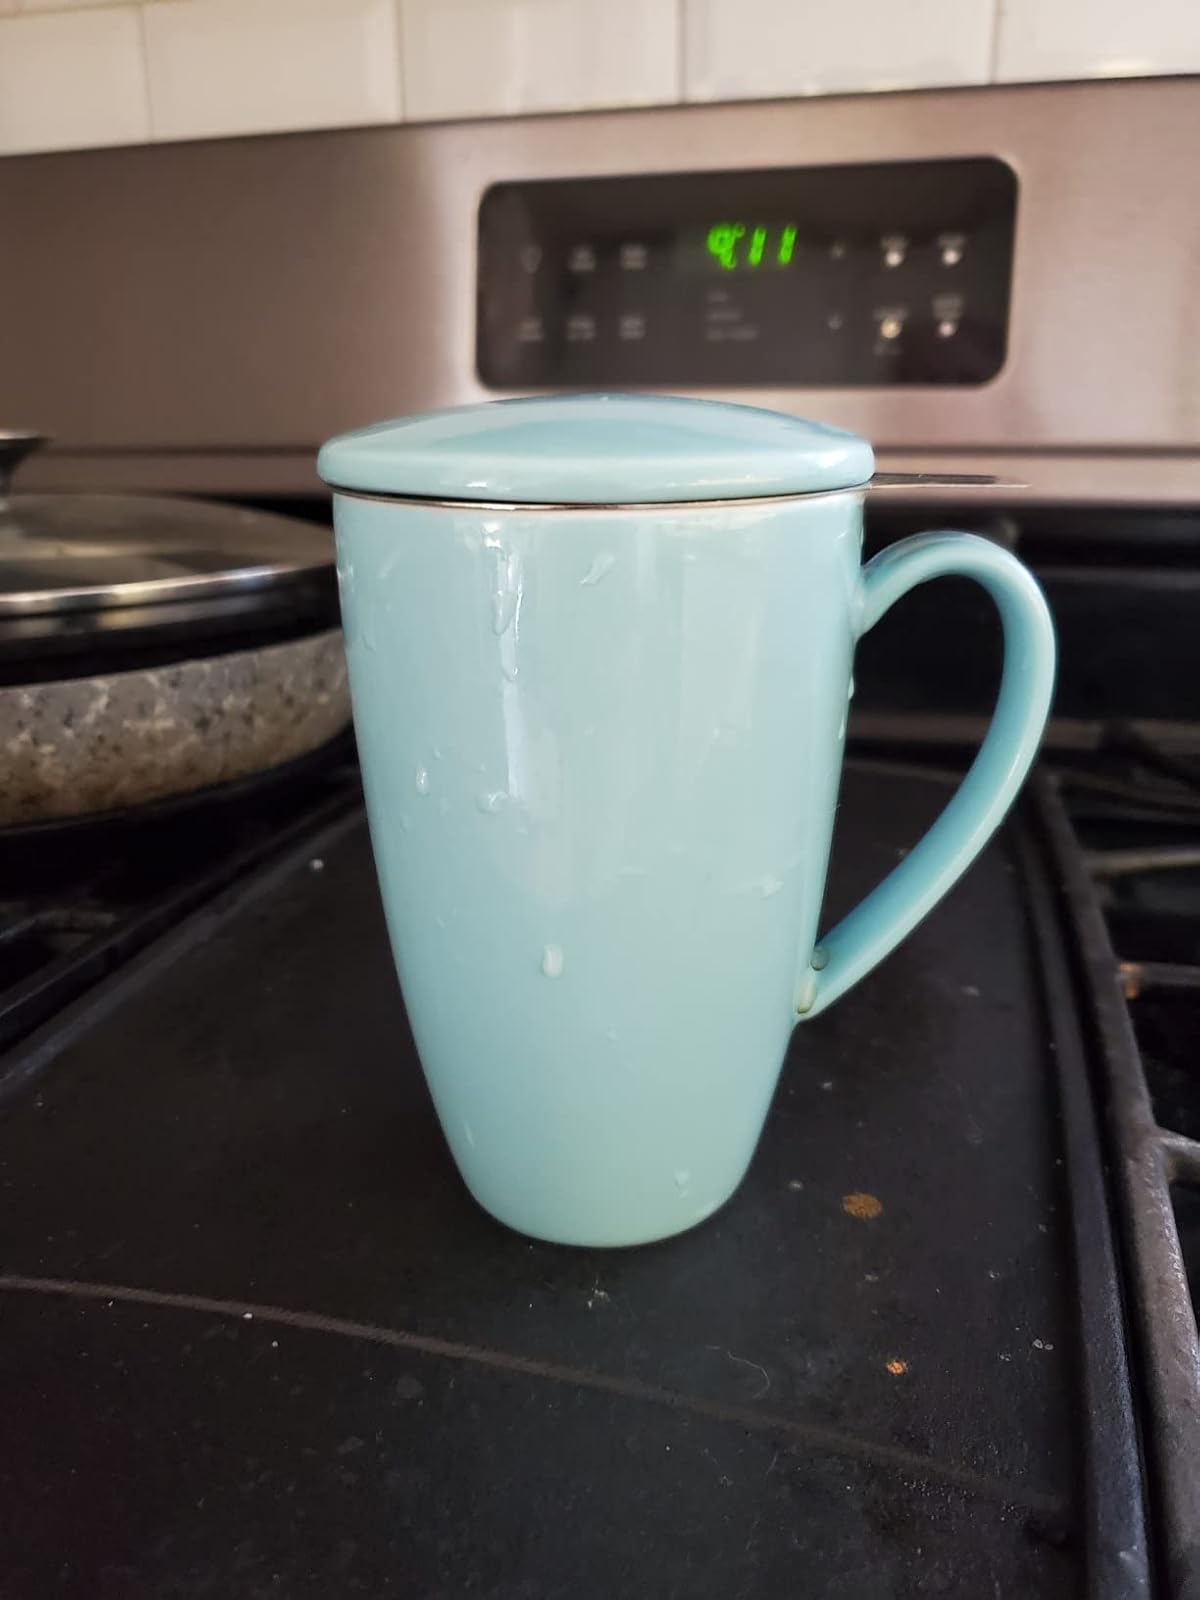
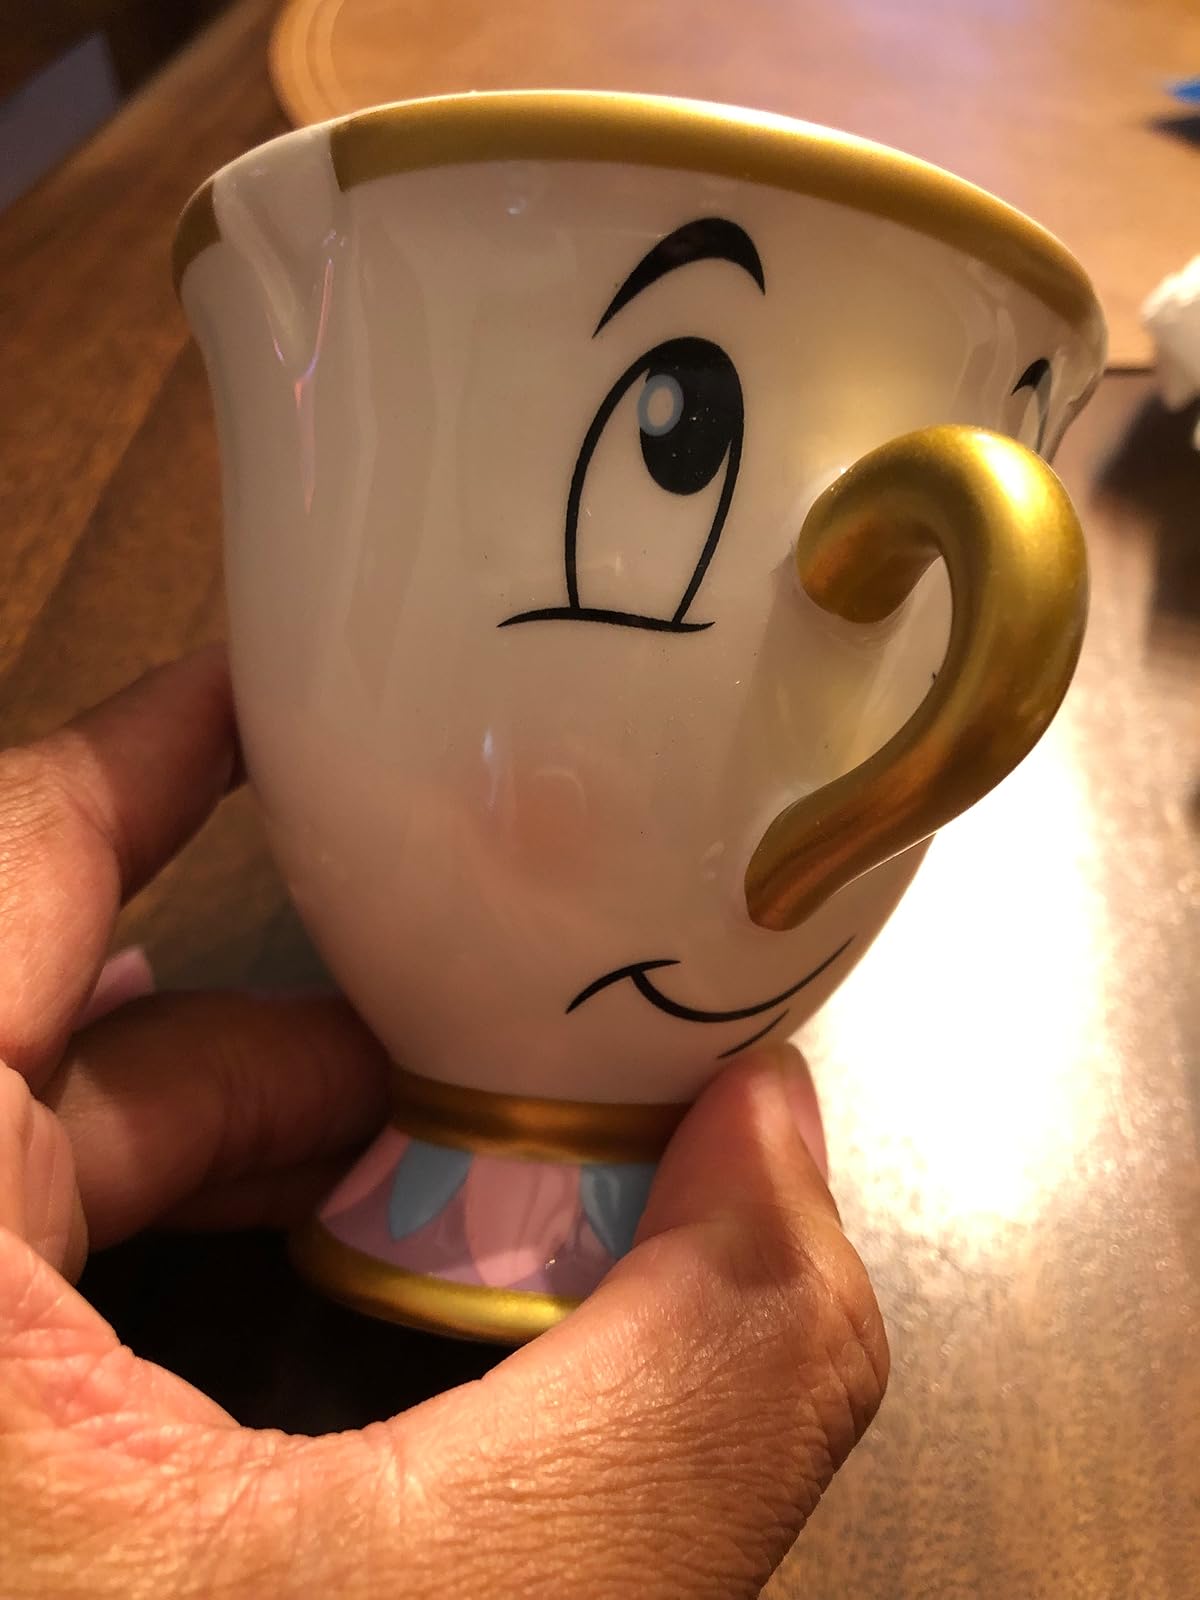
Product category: items_mug
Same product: no